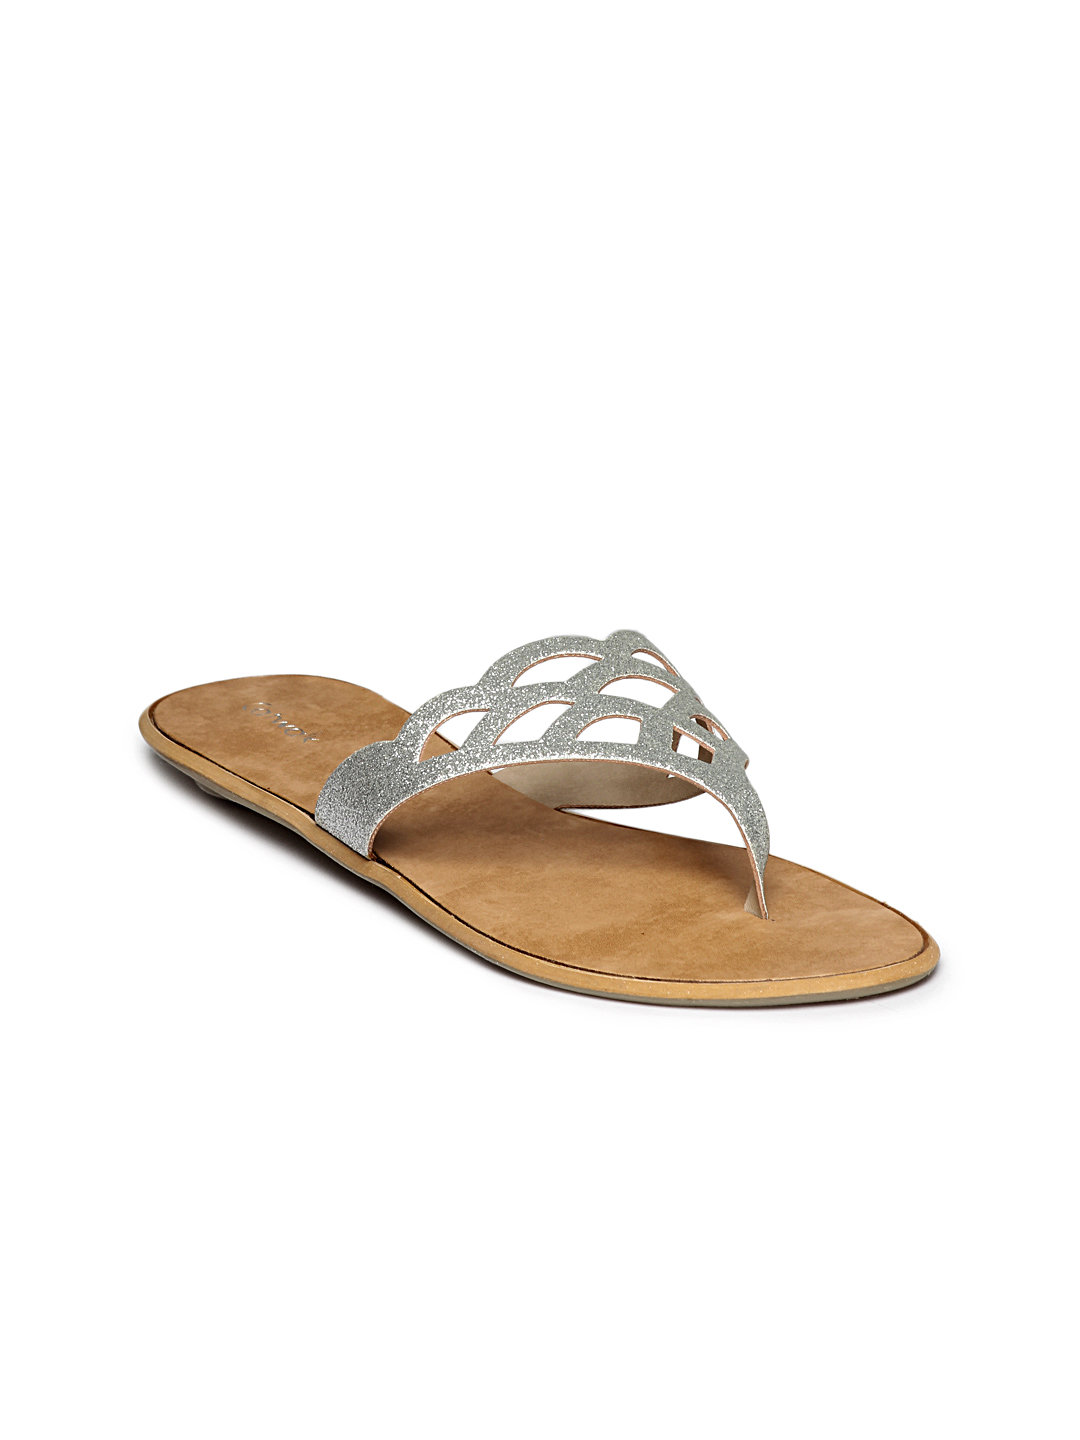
Catwalk Women Silver Toned Flats
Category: Footwear / Shoes / Heels
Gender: Women
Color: Silver
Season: Winter 2012
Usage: Casual